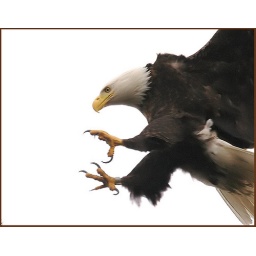
Female Bald eagle hangs around my house makes for some fun shots from the deck. 500mm mirror nikon lens